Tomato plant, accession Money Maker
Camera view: horizontal (90 deg, fisheye); turntable rotation: 90 degrees
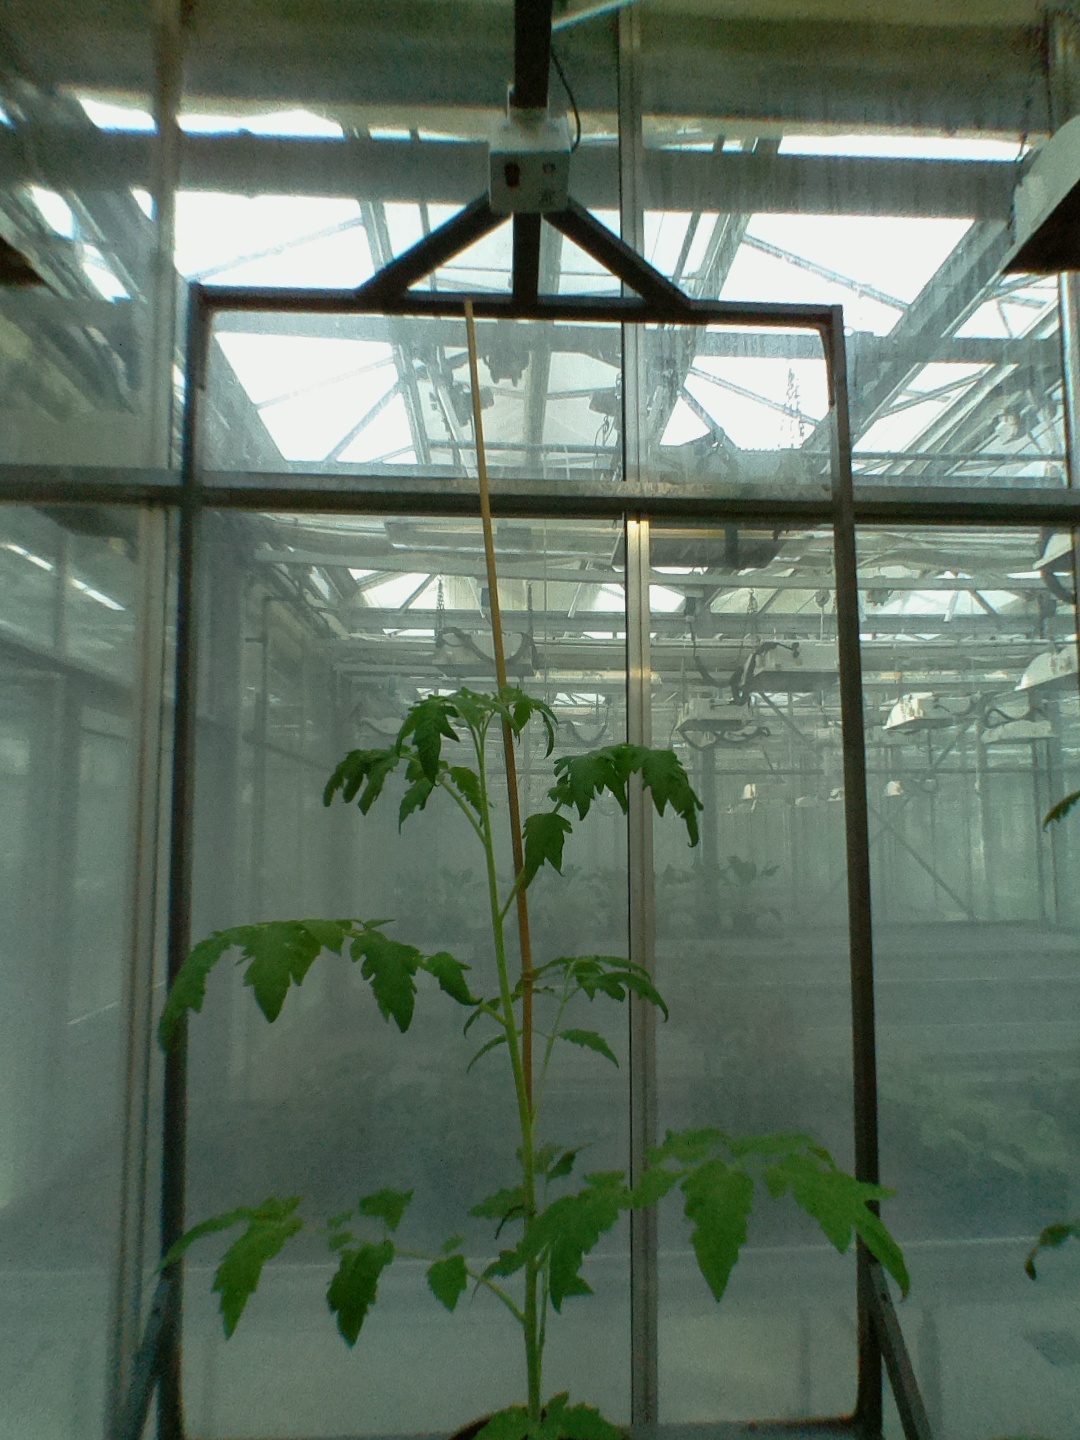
BBCH growth stage 15: 10 of true leaves visible